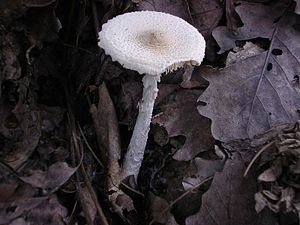
Lepiota clypeolaria
Lepiota clypeolaria er en almindelig giftig svamp i slægten Parasolhatte. Den findes hyppigt i løvfældende skove.